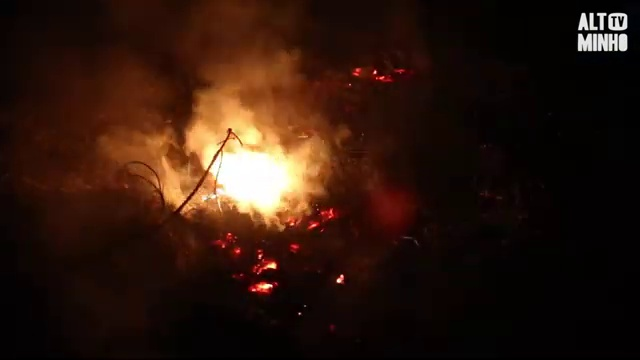
Fire: yes
Smoke: yes